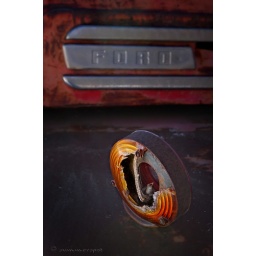
Detail shot of an old Ford truck that's sitting on the side of a road in the foothills.